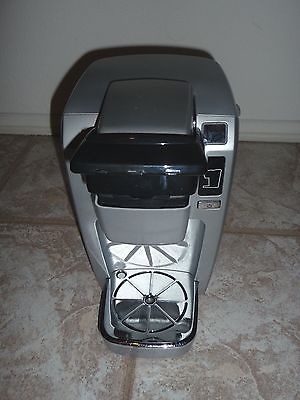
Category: coffee maker